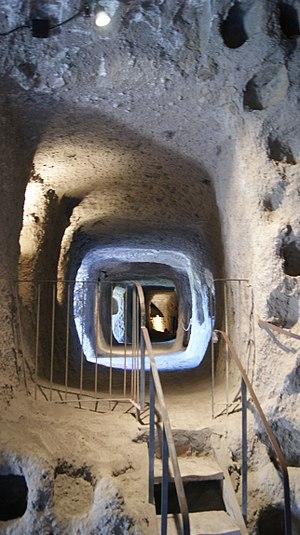
Ville souterraine, Orvieto, Italie.